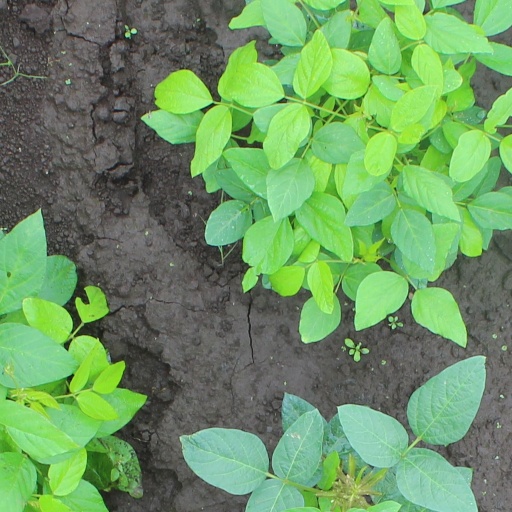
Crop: soybean